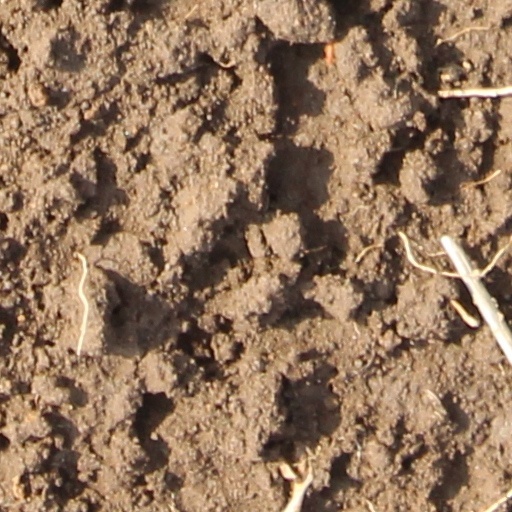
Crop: wheat